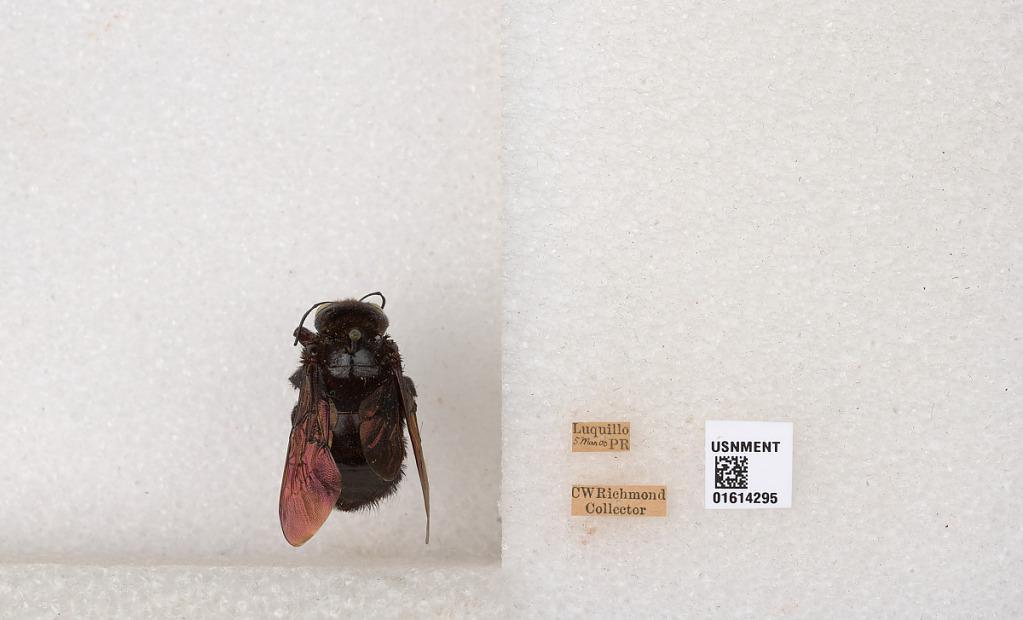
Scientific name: Xylocopa (Neoxylocopa) mordax Smith
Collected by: C. Richmond
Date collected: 2000-3-5
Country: Puerto Rico
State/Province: Luquillo
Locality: Luquillo